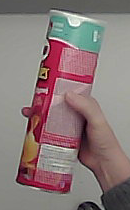
Product: pringles_original